TraJ 5' UTR

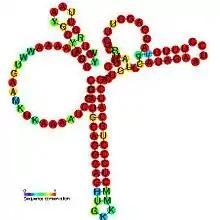
Predicted secondary structure and sequence conservation of traJ_5

The traJ 5' UTR is a cis acting RNA element which is involved in regulating plasmid transfer in bacteria.